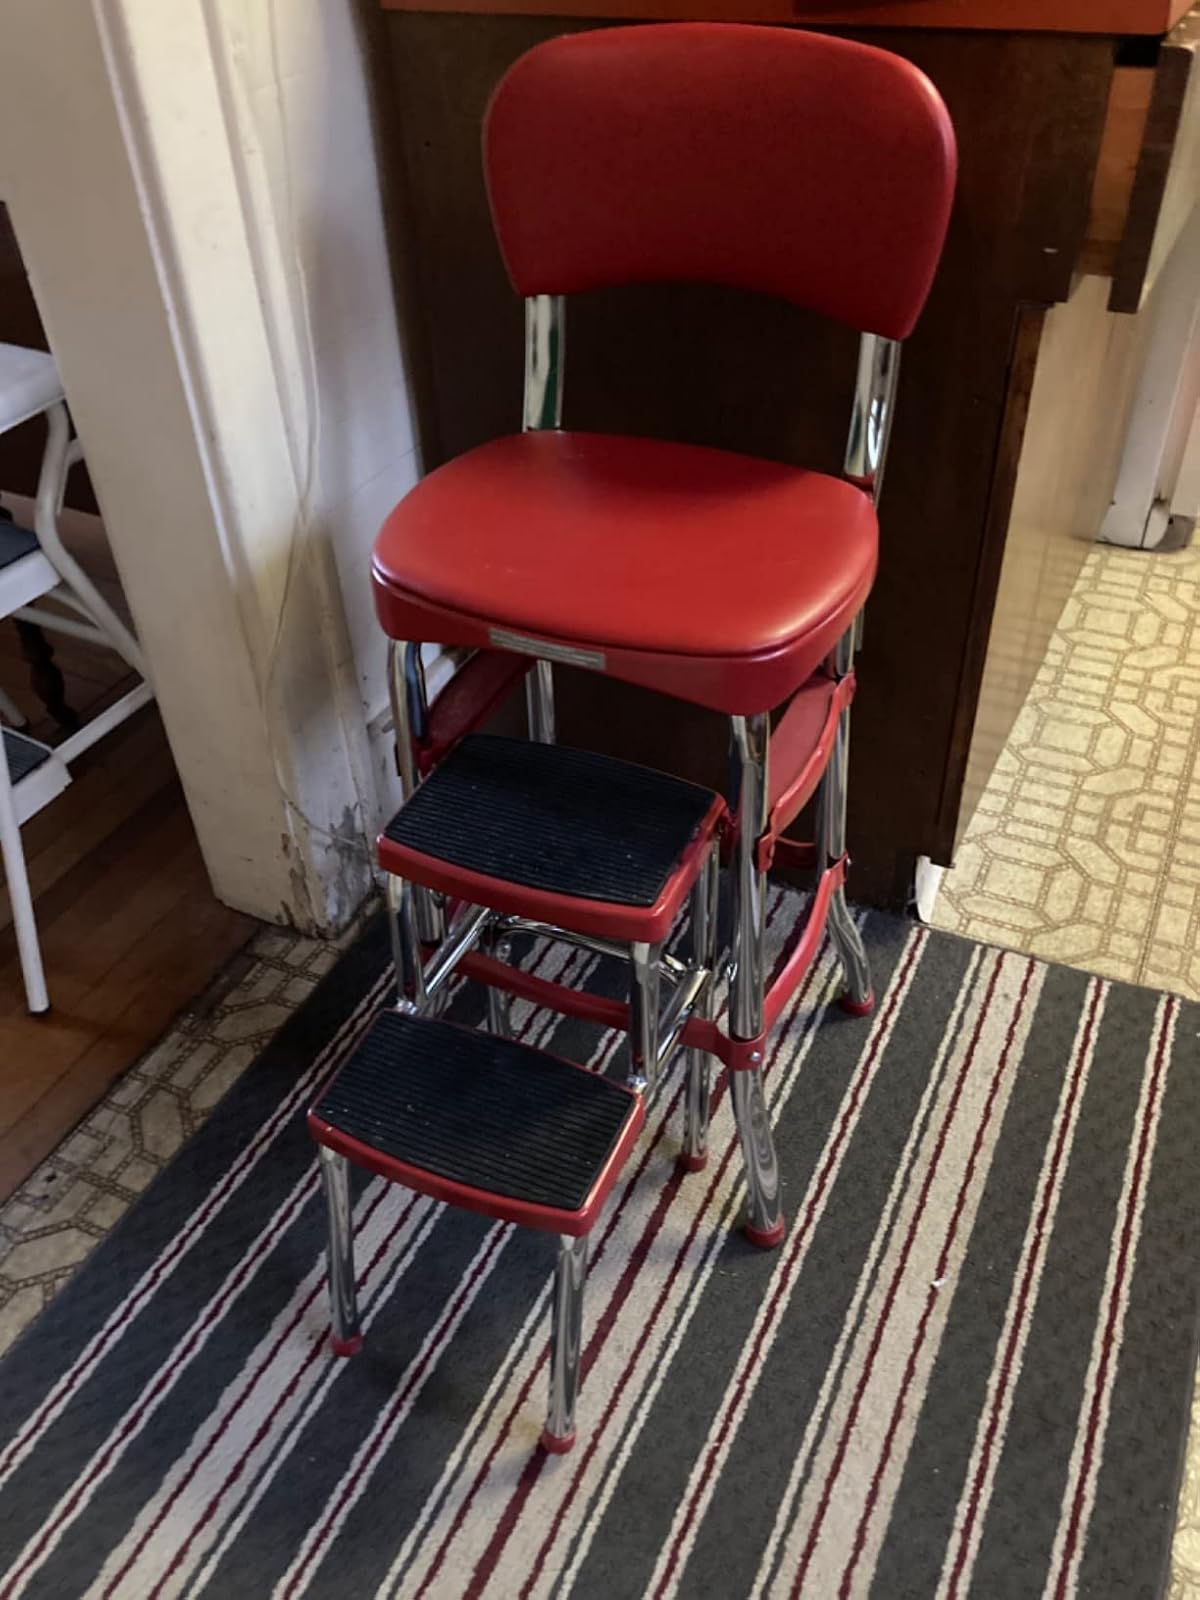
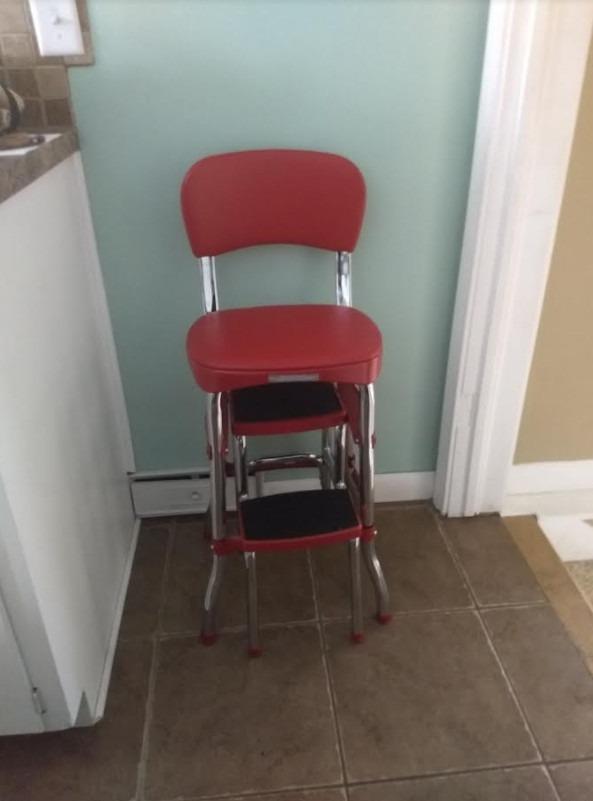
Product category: items_chair
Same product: yes